Ōtawara

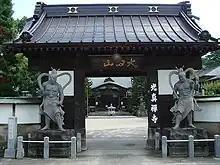
Entrance to Kōshin-ji in Ōtawara.

JR East – Tohoku Main Line (Utsunomiya Line)